Peace River, Alberta

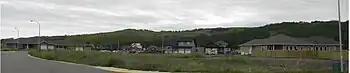
Saddleback Ridge neighbourhood at the foot of Misery Mountain

Westbrook Estates is approximately 1 kilometre south of Saddleback, west of 80 Street separated by a stretch of undeveloped wilderness with trails through which St. Germain Creek and one of its tributaries cut while flowing to the Peace River. It is flanked by Misery Mountain to the east and Brick Hill on the west side. It consists single detached housing on acreages and lacking in town sewer and potable piped water services.